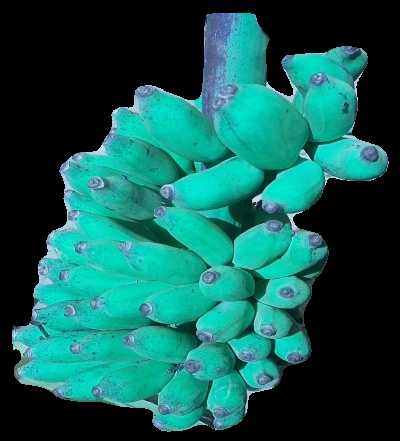
Variety: elakki-bale
Grade: grade3